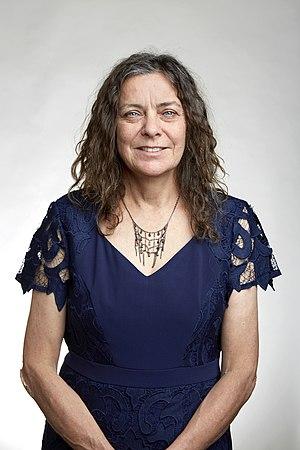
Jillian Banfield est une biochimiste et géomicrobiologiste australienne. En 2011, elle reçoit le Prix L'Oréal-Unesco pour les femmes et la science pour ses travaux sur le comportement des bactéries et de la matière dans des conditions extrêmes ayant une incidence sur l’environnement et sur la Terre.